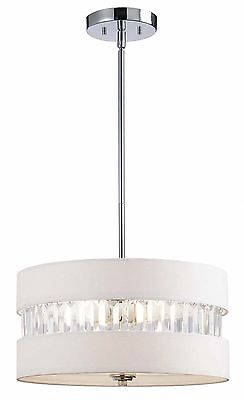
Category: lamp